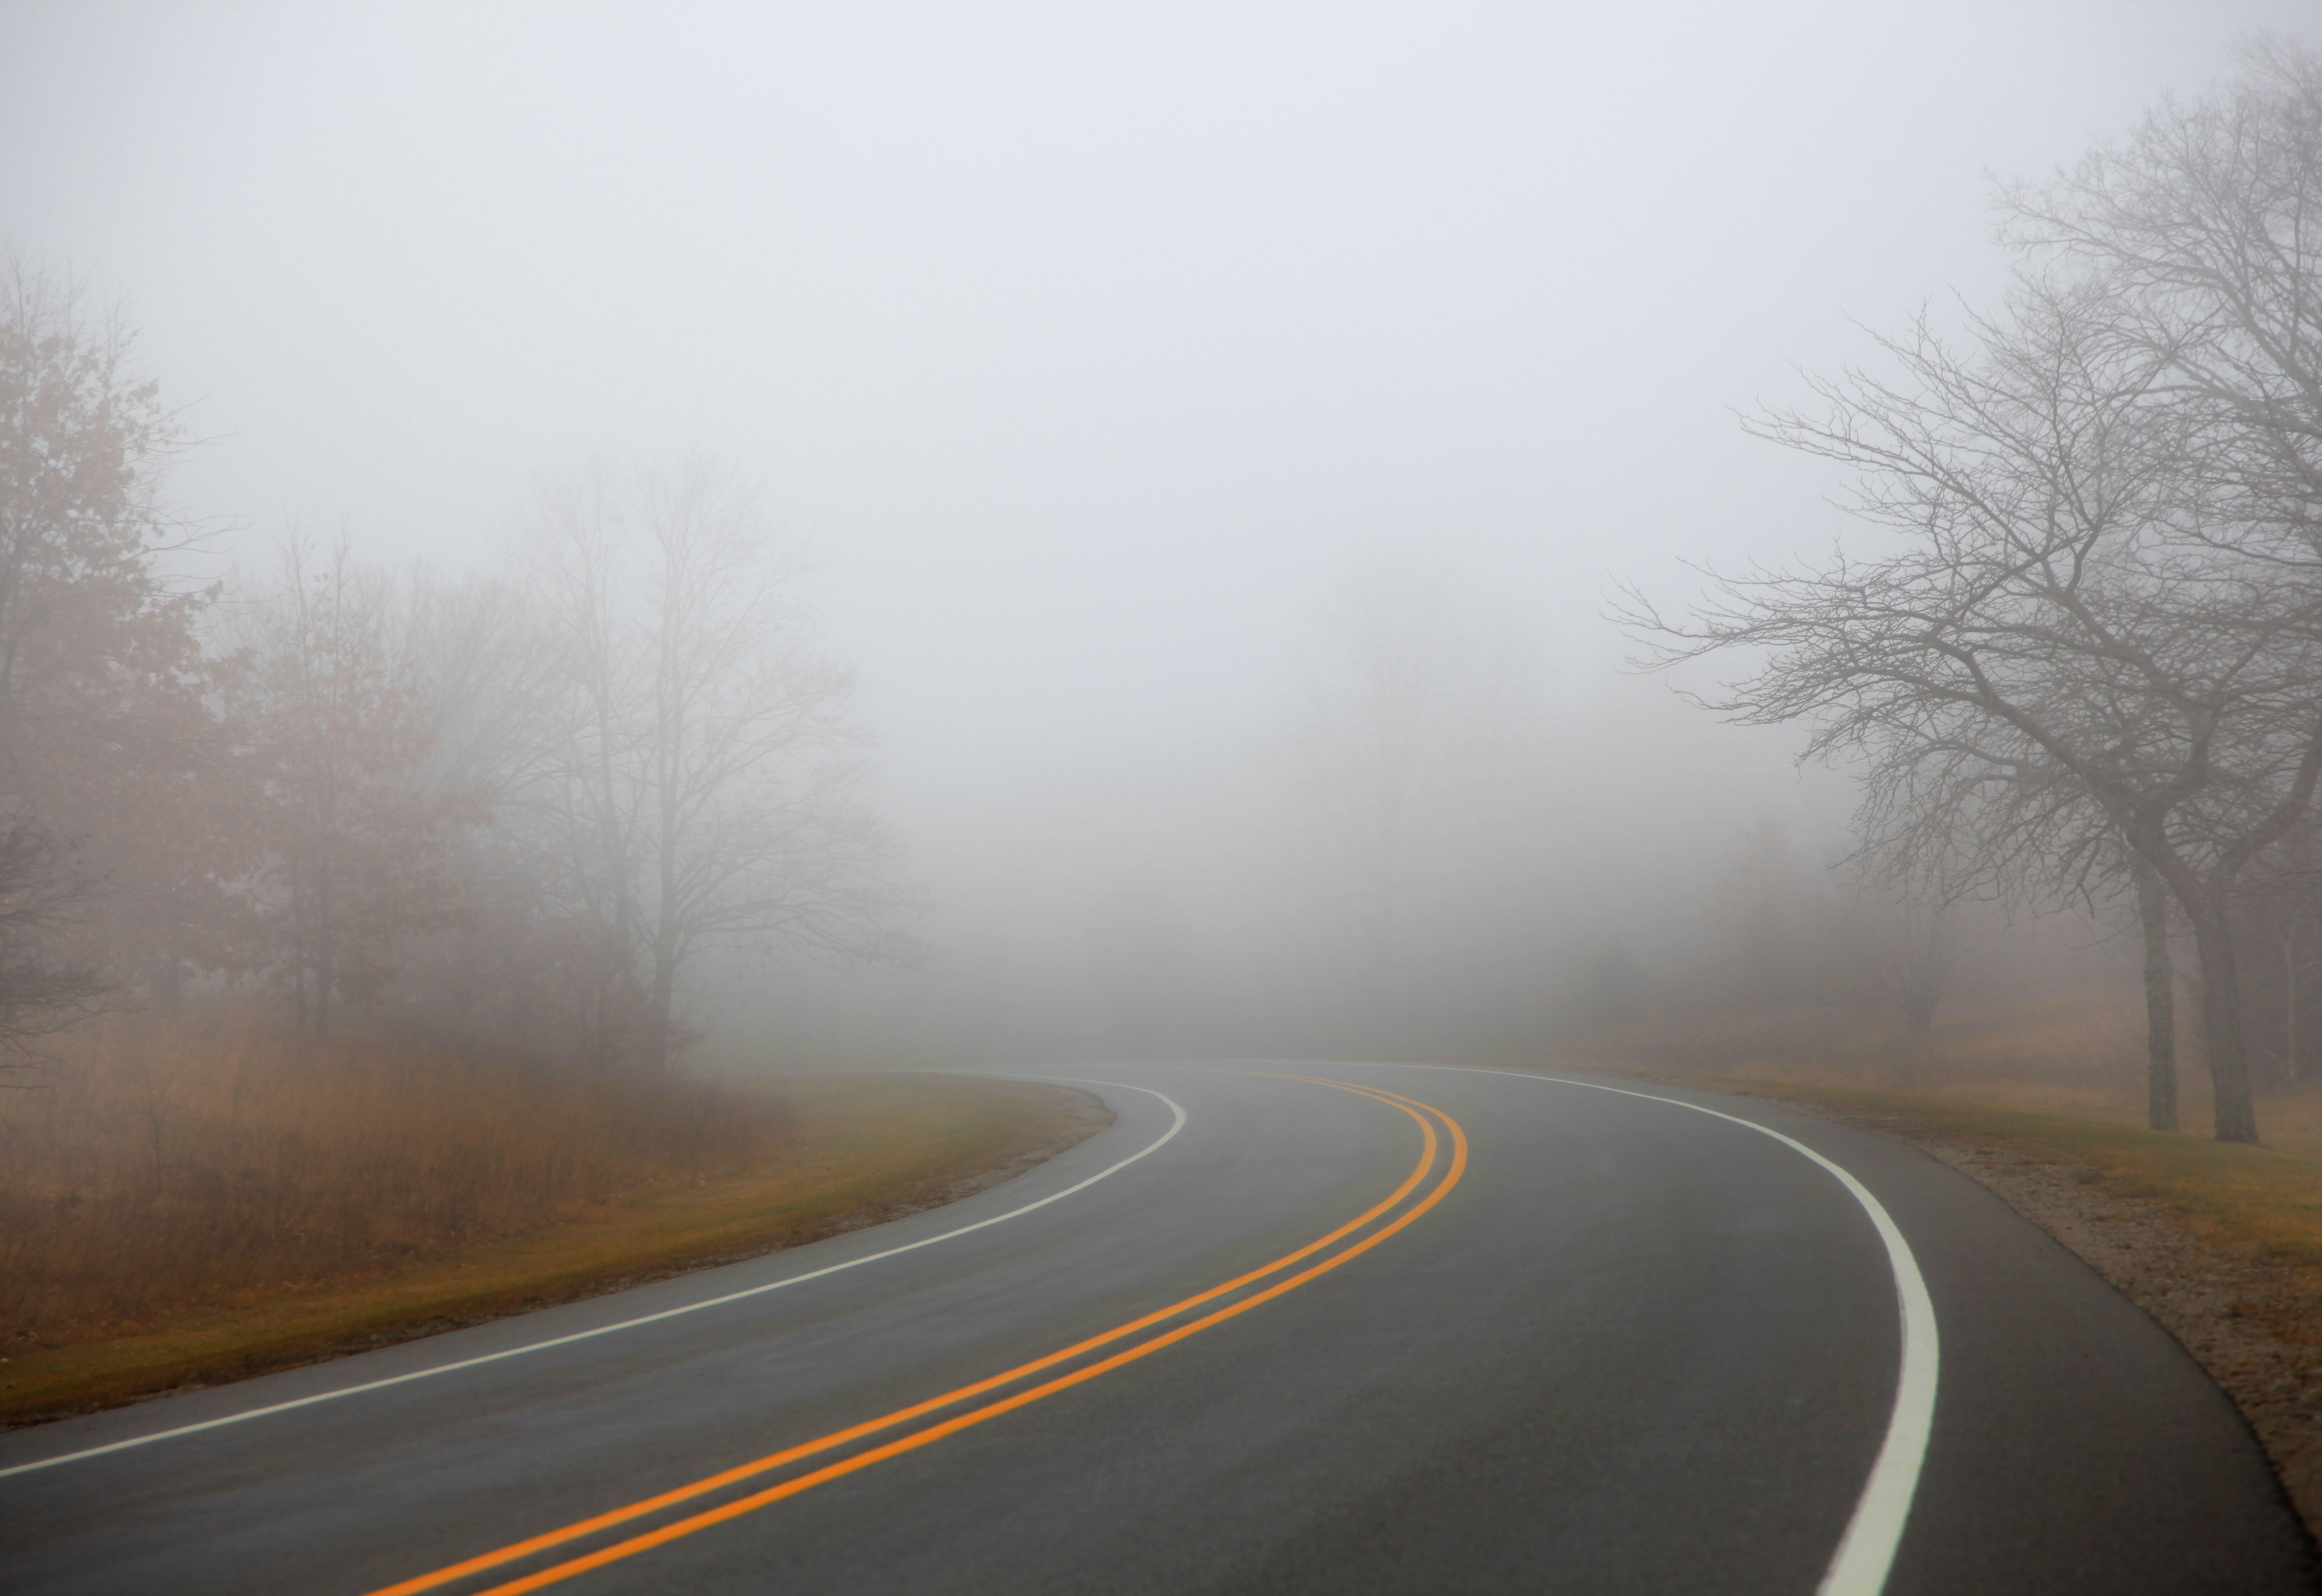
Fire: no
Smoke: no